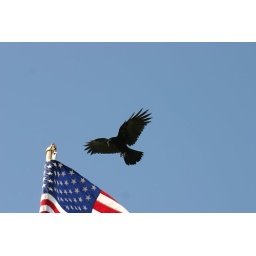
Seemed to be enjoying the air currents over the roof of this building on the strand in Manhattan Beach